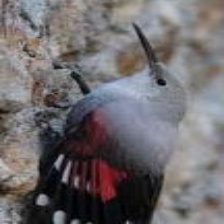
Species: WALL CREAPER
Scientific name: TICHODROMA MURARIA